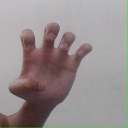
अक्षर: झ